Dennis Viollet

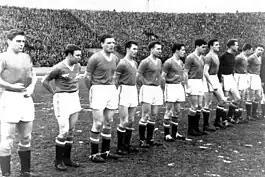
Viollet (sixth from the left) lines up for the Busby Babes' final match in February 1958.

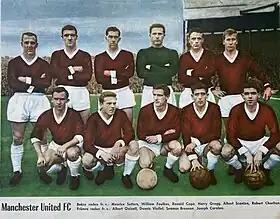
Manchester United F.C. in 1960 – from the left, standing: Maurice Setters, Bill Foulkes, Ronnie Cope, Harry Gregg, Albert Scanlon, Bobby Charlton. Front row: Warren Bradley, Albert Quixall, "Dennis Viollet", Shay Brennan and Joe Carolan.

Viollet joined Manchester United on 1 September 1949. He came through the junior ranks at United and turned professional in 1950. His first competitive game for the first team came against Newcastle United on 11 April 1953 and he was a key part of the United teams that won back to back First Division titles in 1956 and 1957. One of his most notable games came on 26 September 1956, in the second leg of United's European Cup preliminary round tie against Belgian champions Anderlecht, in which he scored four goals in a 10–0 win that remains United's biggest competitive victory. In February 1958, Viollet was flying back from a European Cup match in Belgrade via Munich; attempting to take off in bad weather, the plane crashed, killing 21 people, including seven Manchester United players, in what would become known as the Munich air disaster. Viollet survived, suffering only injuries to his head and face, and he returned to action before the end of the season, less than three months later. He played in the 1958 FA Cup Final against Bolton Wanderers, which United lost 2–0, and less than a week later, he scored the equalising goal in a 2–1 win over Milan in the first leg of their European Cup semi-final; Milan won the second leg 4–0 to deny United a place in the final.